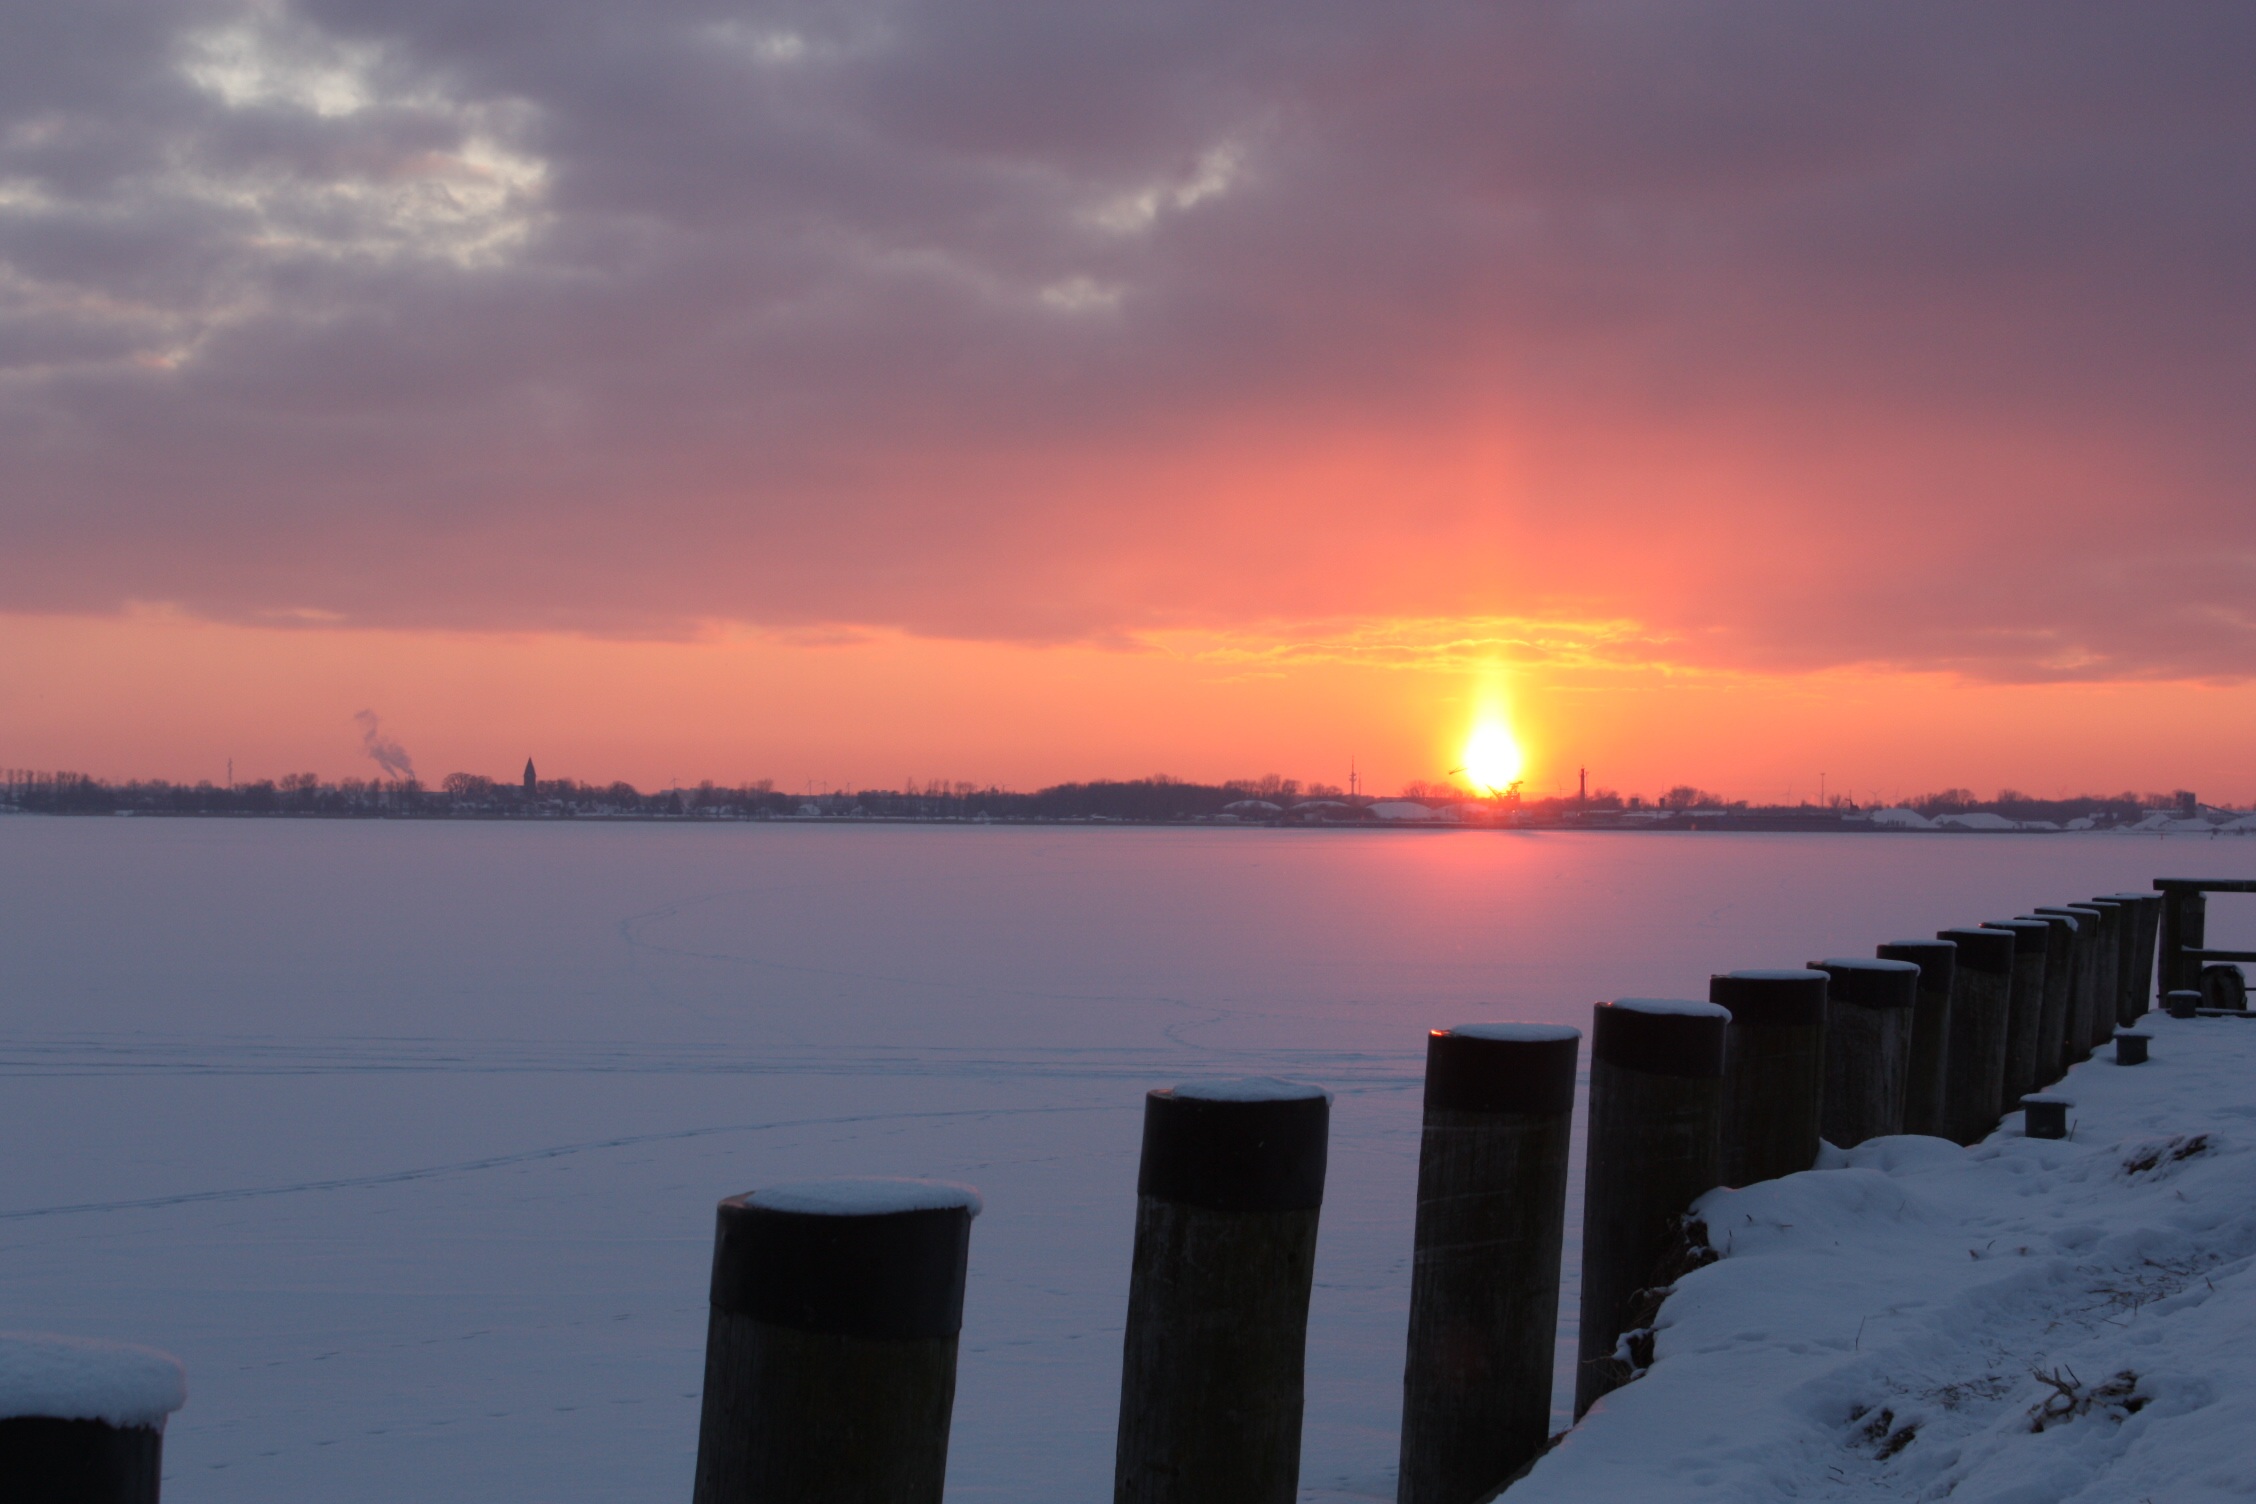
sea, ocean, horizon, snow, winter, cloud, sun, sunrise, sunset, sunlight, morning, frost, dawn, dusk, ice, evening, reflection, bay, abendstimmung, afterglow, greifswalder bodden